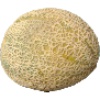
Label: cantaloupe